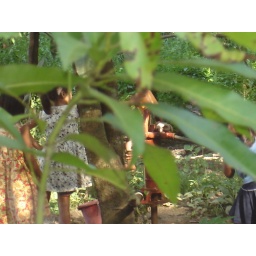
kids playing under the mango tree near the water pump.